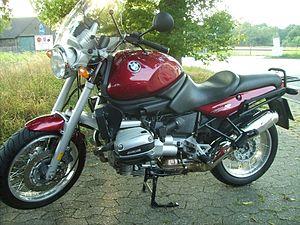
La R 1100 R est un modèle de motocyclette du constructeur bavarois BMW.